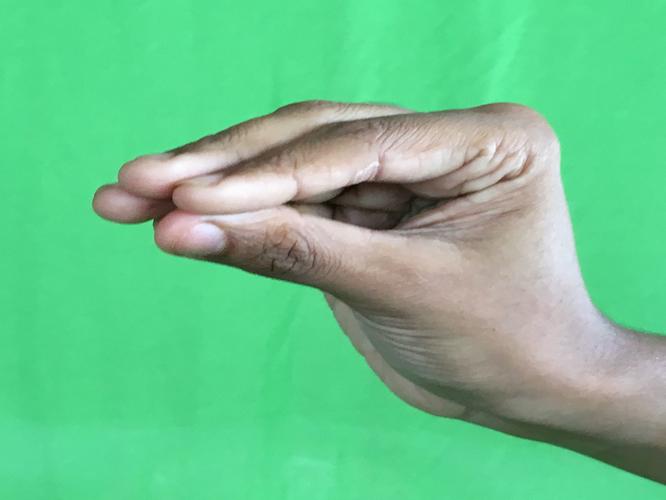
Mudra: Mukulam
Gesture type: single_hand